Allen Hoskins

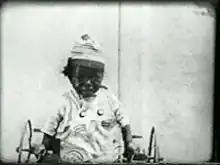
Farina in One Terrible Day, aged 2.

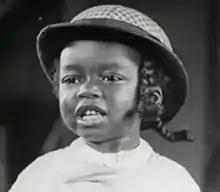
Hoskins in "Dogs of War" (1923)

Born in Boston in 1920, Allen Clayton Hoskins was just one year old when his tenure with "Our Gang" began. His character stayed in the series through the silent years and the transition to talking pictures, and he left the series in 1931 at the age of eleven. With his pigtailed hair and patchy outfits, Farina resembled a pickaninny in the tradition of the character Topsy from "Uncle Tom's Cabin", but as the character became more popular, and as Allen Hoskins got older, Farina developed his own personality separate from that of Topsy. The name "Farina", derived from a type of cereal, was chosen because its gender was ambiguous: As a toddler, Farina was portrayed as both a boy and a girl, sometimes both genders in the same film.